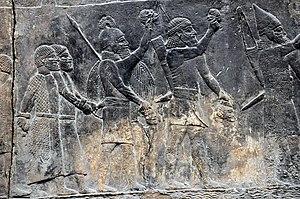
L'Empire néo-assyrien était un Empire mésopotamien de l'âge du fer qui a existé entre 911 et 609 av. J.-C., et qui a été le plus grand empire du monde jusqu'à cette époque. Les Assyriens ont perfectionné les premières techniques de gouvernement impérial, dont beaucoup sont devenues la norme dans les empires ultérieurs.